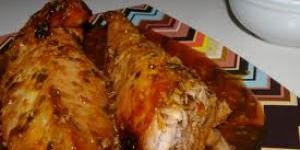
lomo untado en salsa